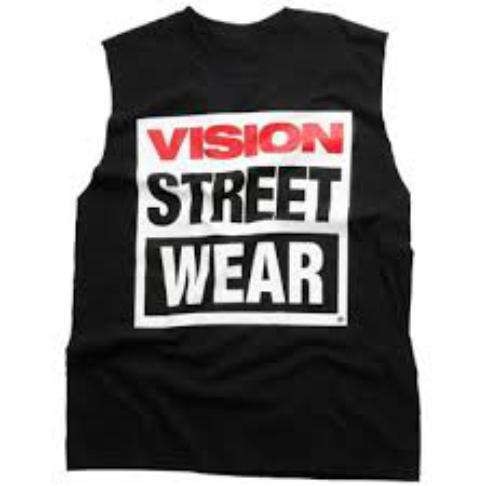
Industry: Clothes